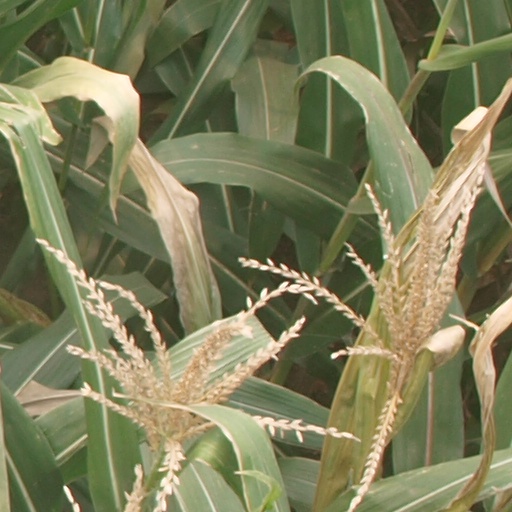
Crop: maize; corn